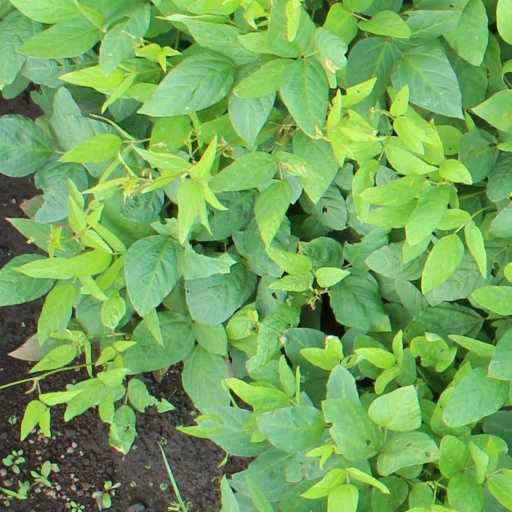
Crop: soybean